History of Nahuatl

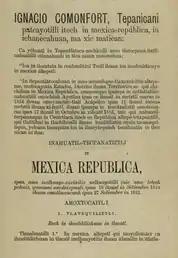
1857 Mexican Constitution in Nahuatl.

King Philip V of Spain, faced with a series of problems related to Manuel José Rubio y Salinas' compliance with the royal decree of 1749 that ordered the secularization of doctrines, became aware of the opposition by indigenous people, Franciscans, Augustinians and the inhabitants of Mexico City, thus softening secularization. For this reason, he ordered that the new parish priests be ""perfectly instructed in the languages of the natives and these in Spanish"." In 1754 another important grammar arises, this time by José Agustín de Aldama.